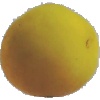
Label: Peach 2